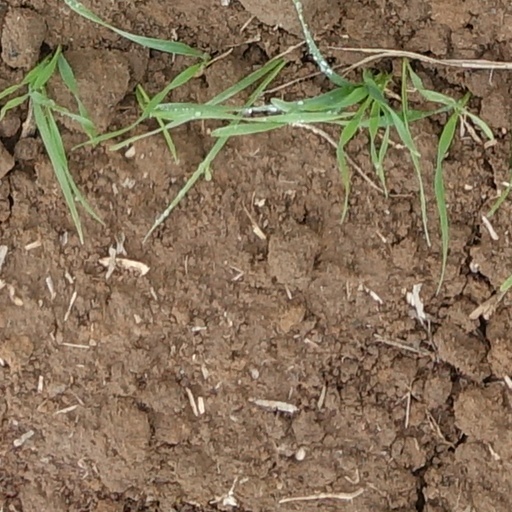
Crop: wheat